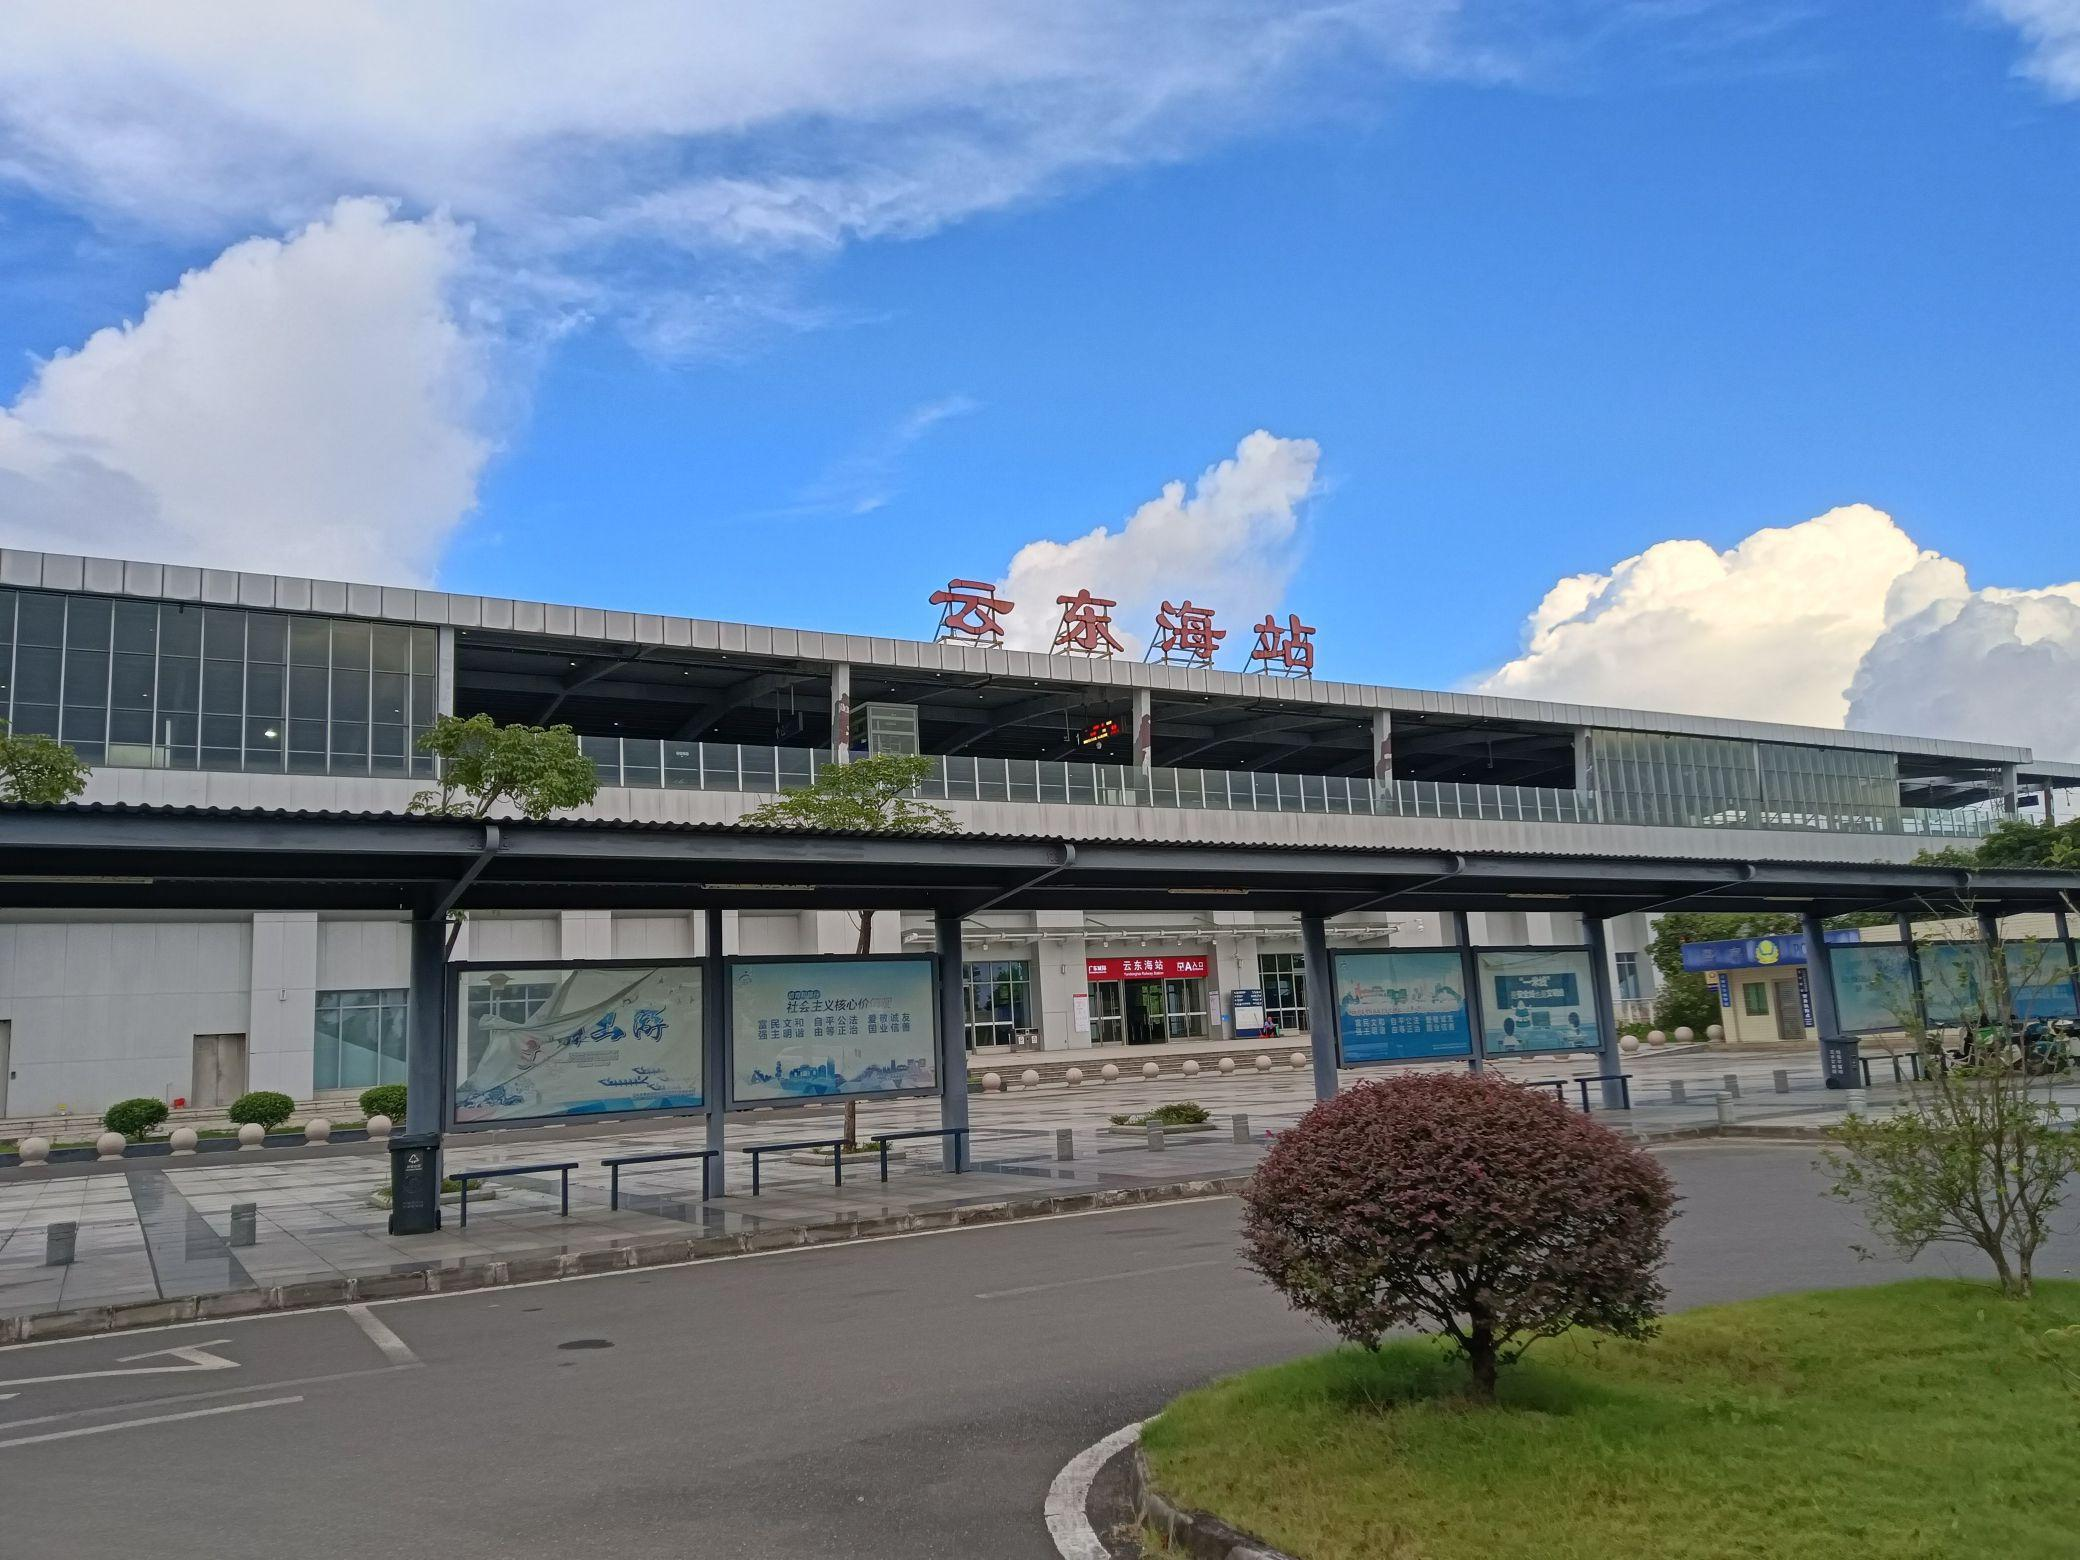
地标名称：云东海站
所在城市：佛山市·三水区